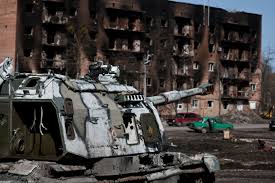
Label: 2S19_MSTA